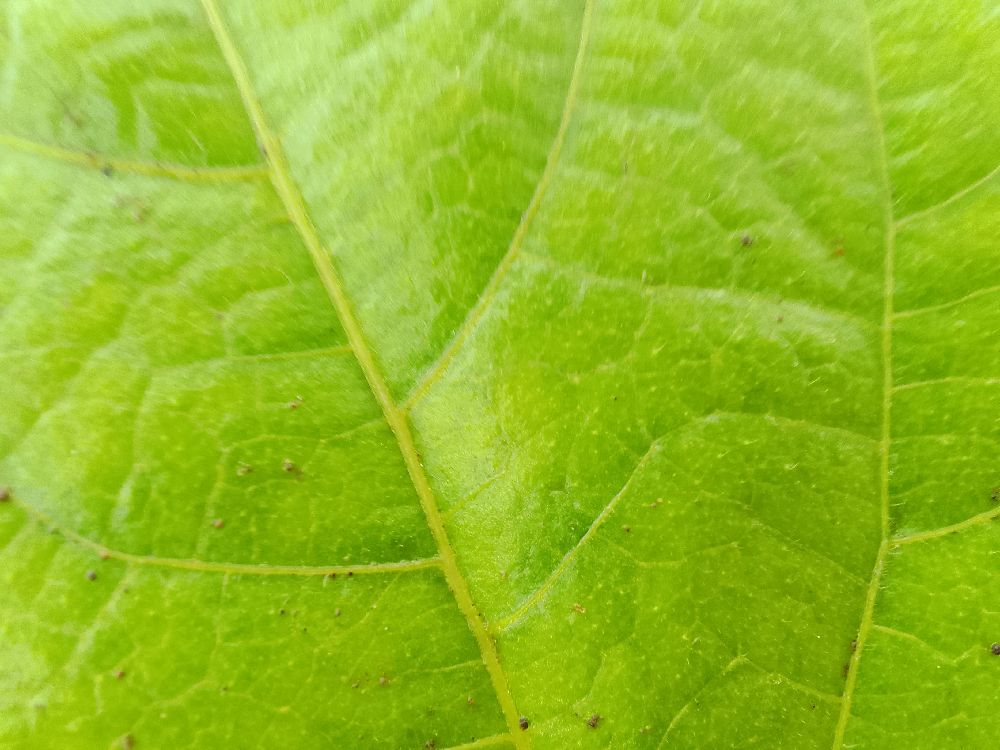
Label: healthy